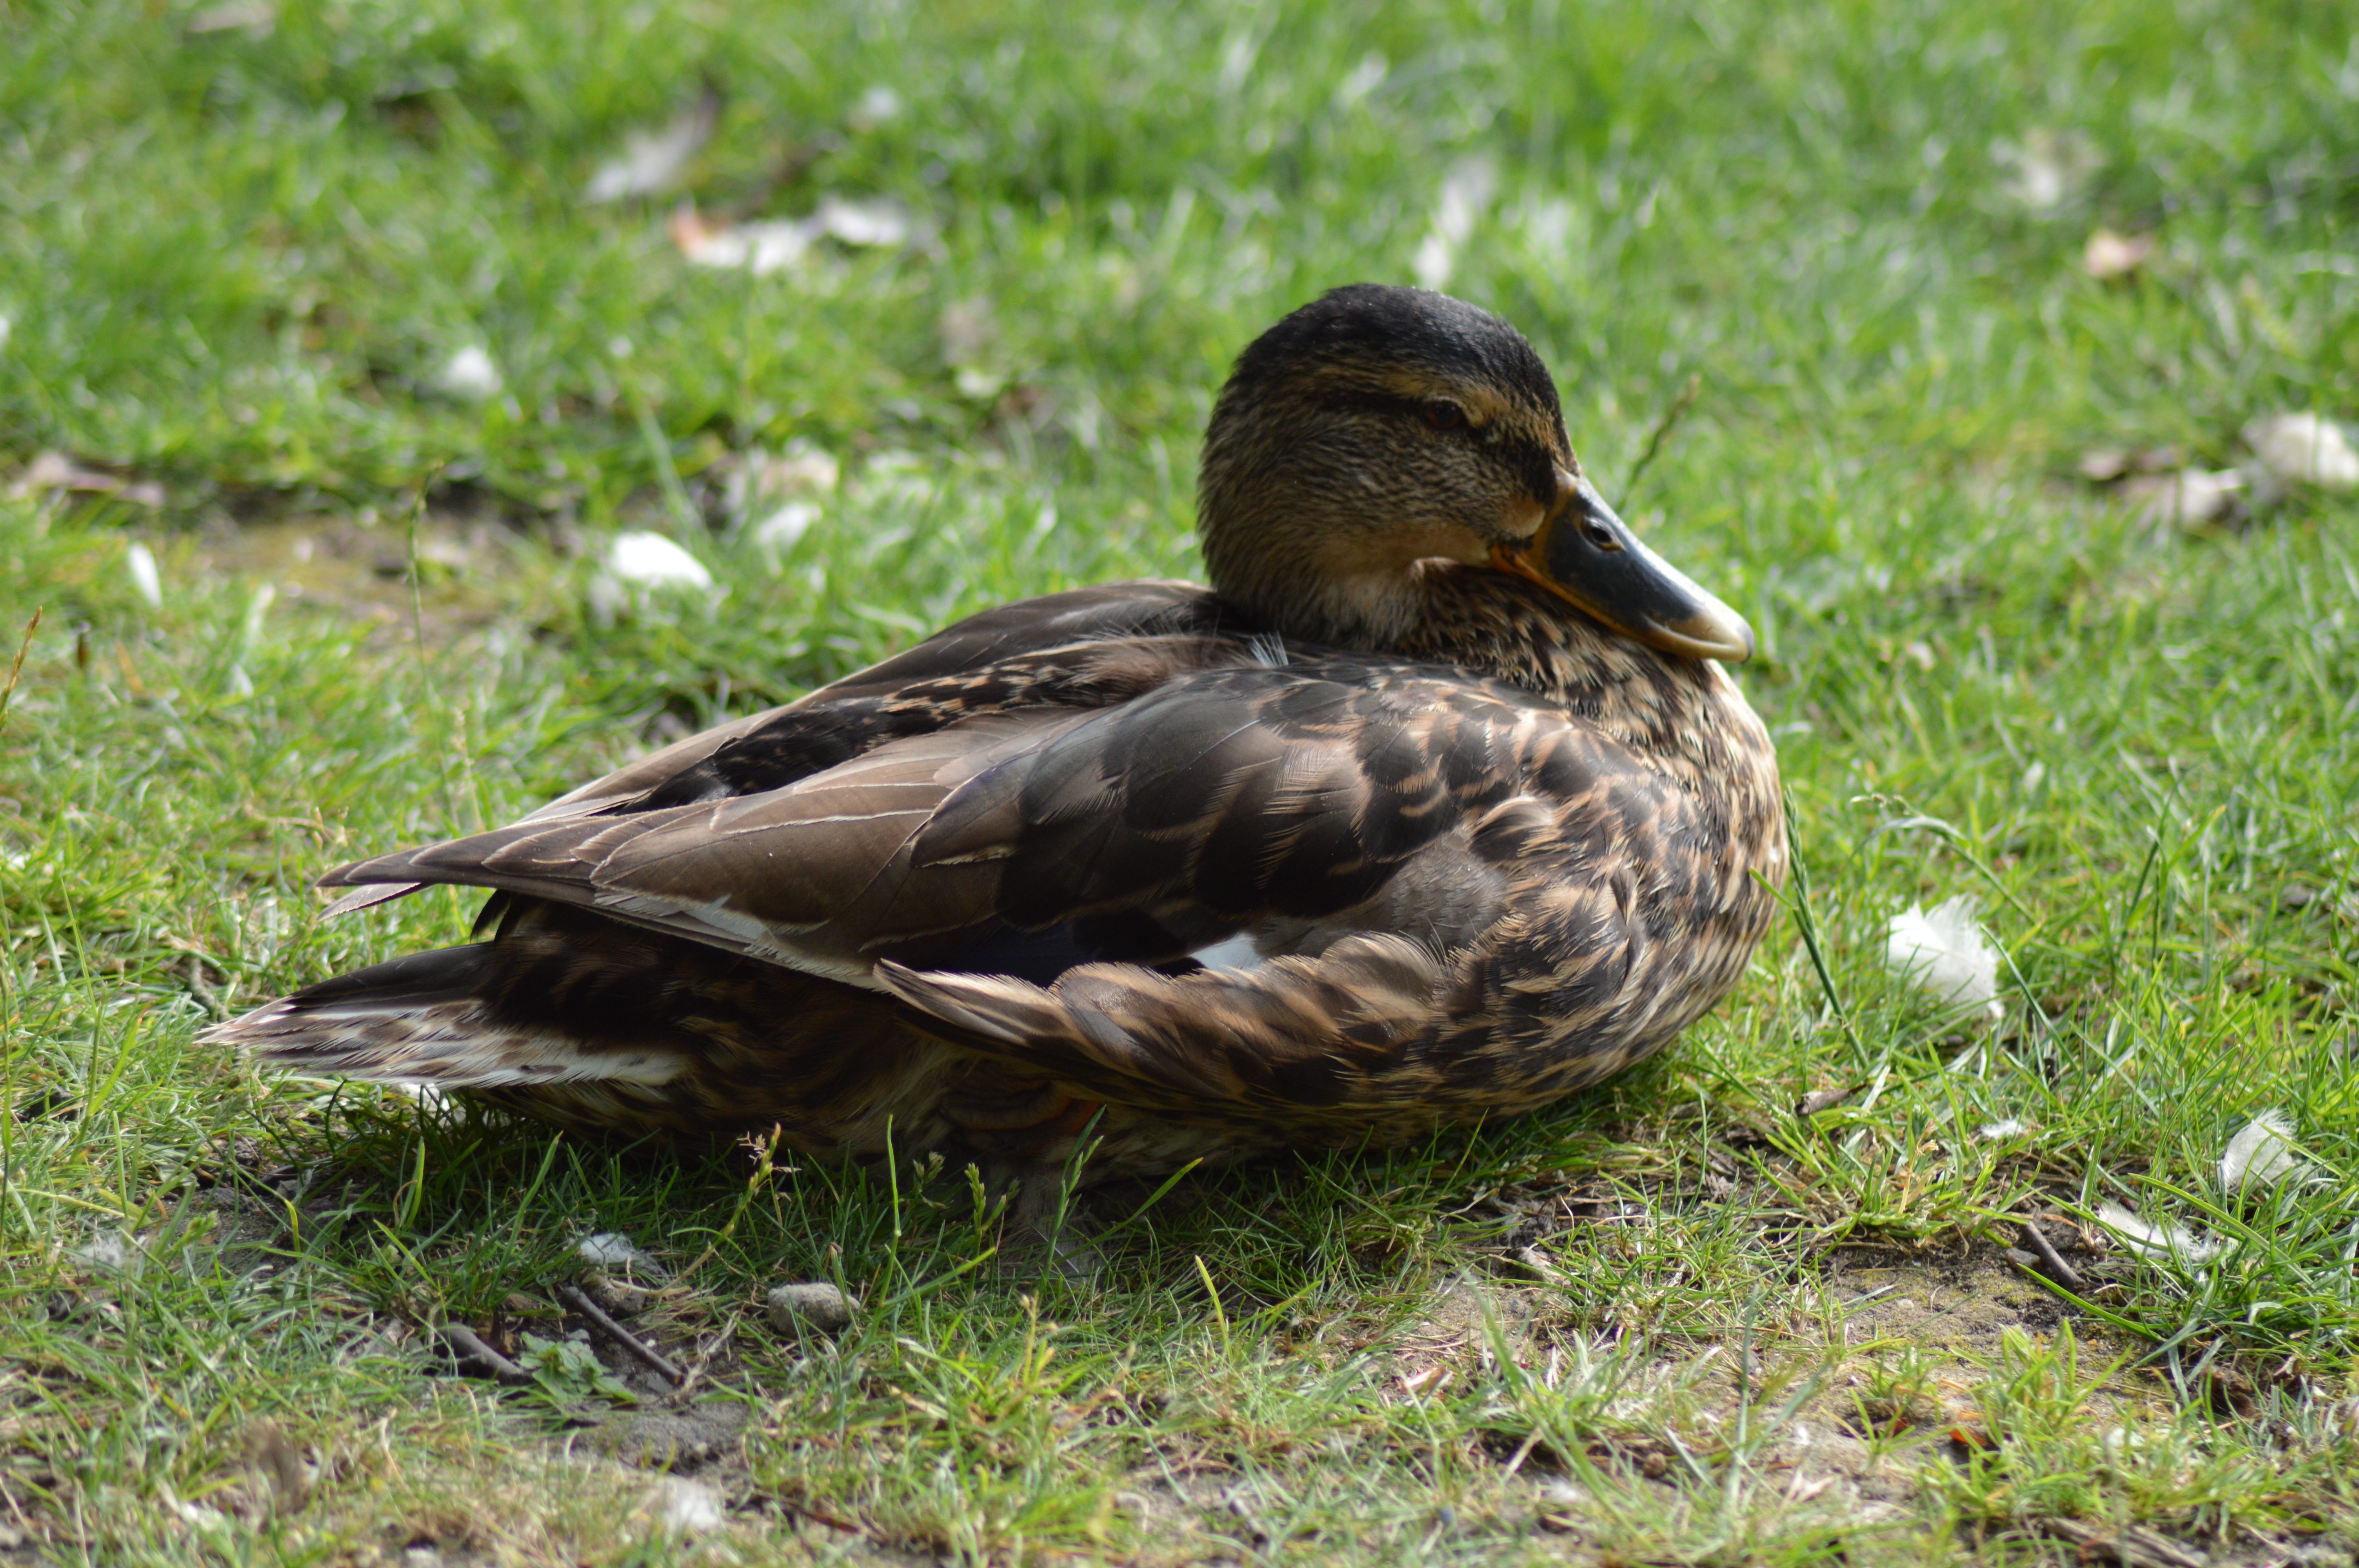
nature, grass, bird, wing, animal, pond, wildlife, beak, fauna, poultry, ornithology, duck, feathers, wings, vertebrate, waterfowl, water bird, mallard, canard, volatile, wild duck, ducks geese and swans